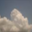
Label: cloud